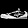
Label: Sneaker